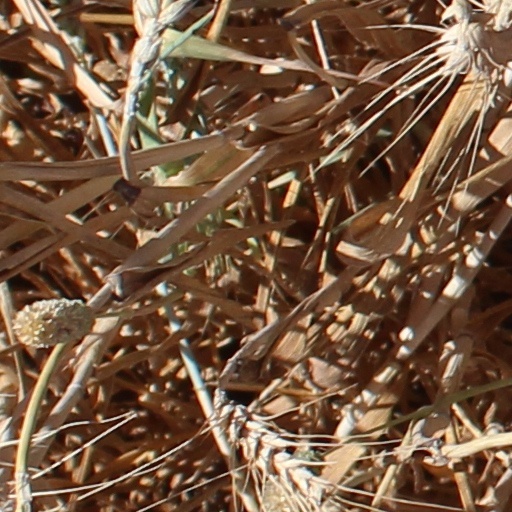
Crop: wheat